Tees January Road

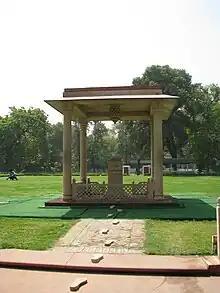
The Martyr's Column at the Gandhi Smriti, the spot where Mahatma Gandhi was assassinated.

Tees January Marg (Hindi: 30 January Road) is a marg (road) in New Delhi, Delhi, India. It was formerly called Albuquerque Road. The name of the road, 30 ("tees" in Hindi) January, commemorates the death of Mohandas Gandhi on 30 January 1948.